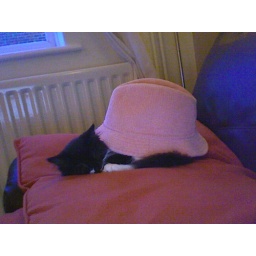
Rose snuggled under my pink Carson hat